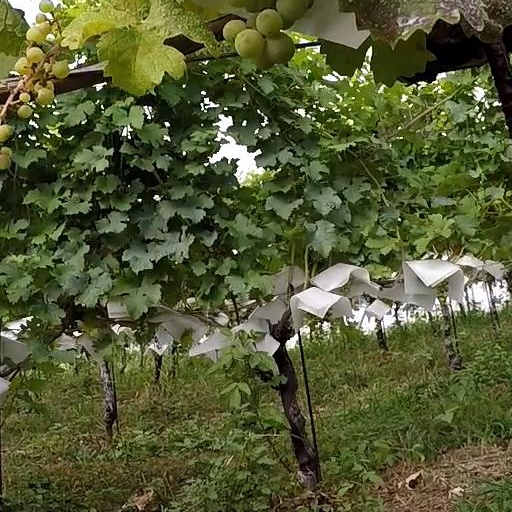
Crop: grape